Cusey

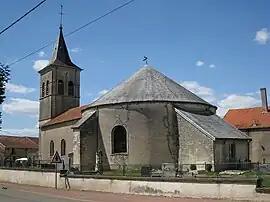
The church in Cusey

Cusey is a commune in the Haute-Marne department in north-eastern France.